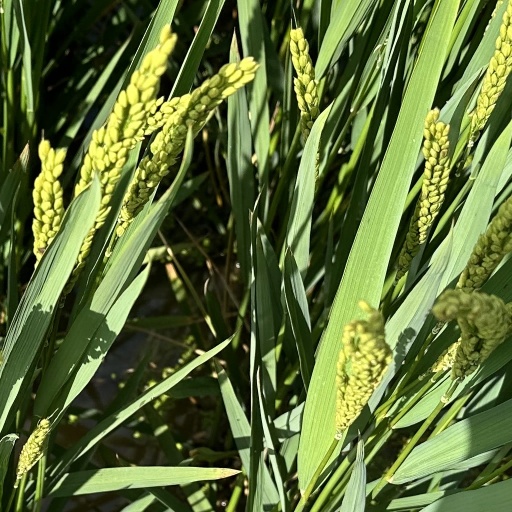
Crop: rice